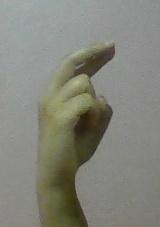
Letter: zay